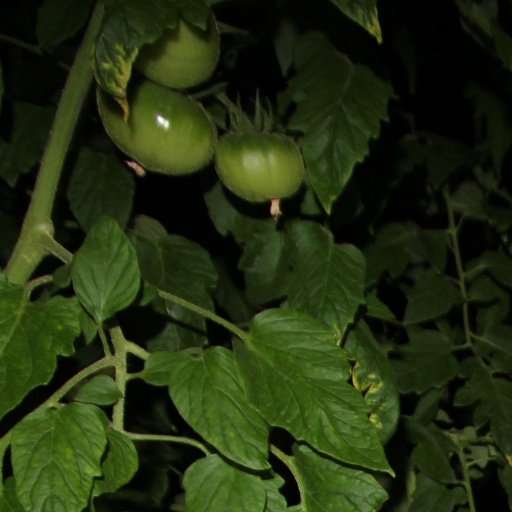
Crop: tomato